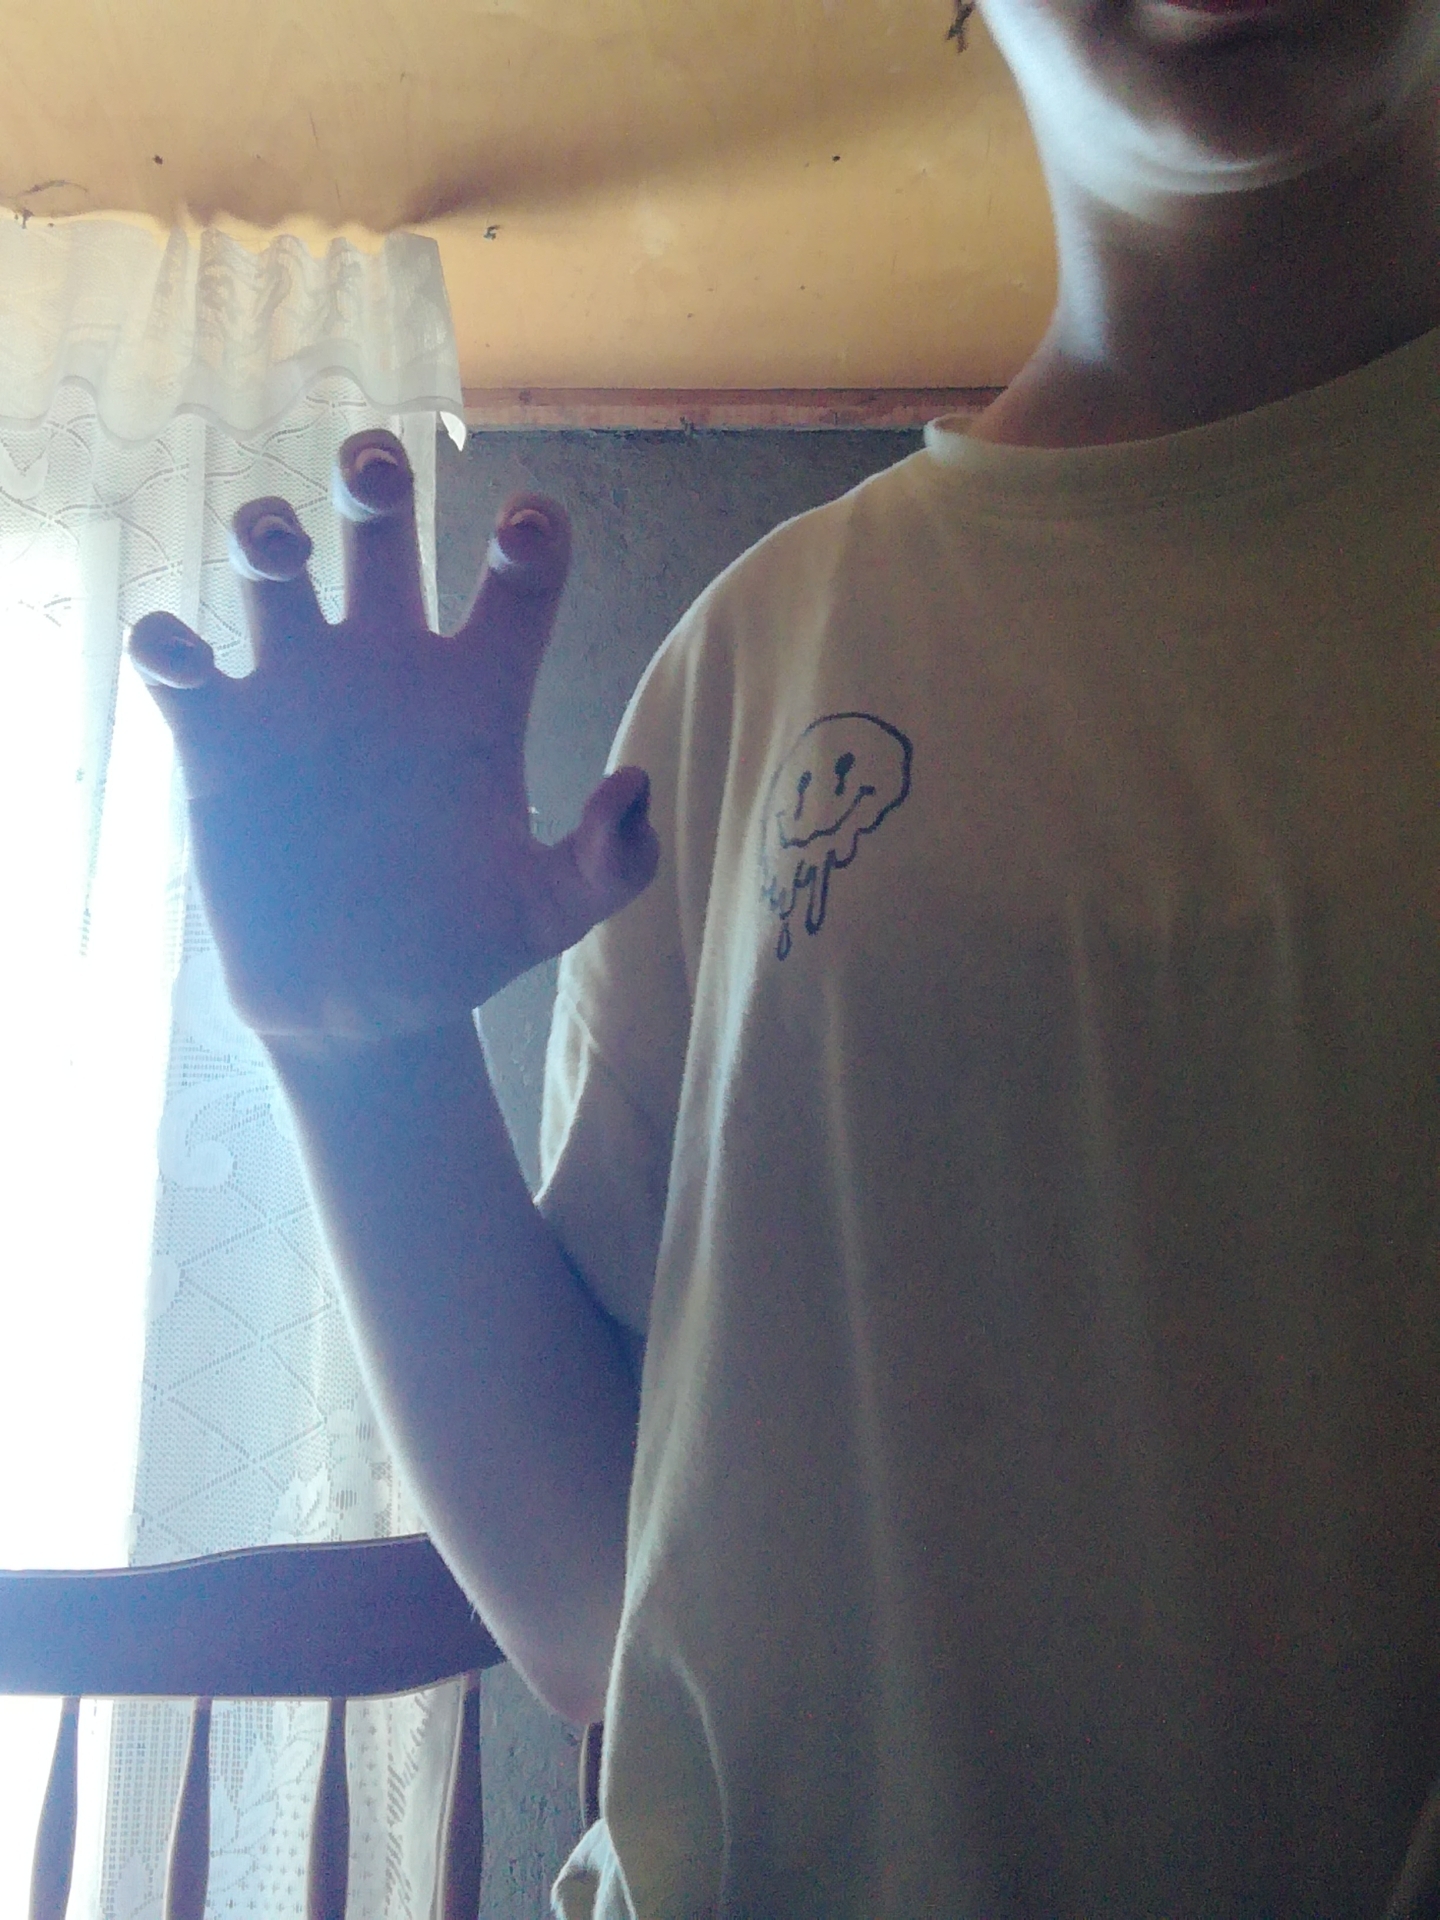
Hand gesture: grabbing